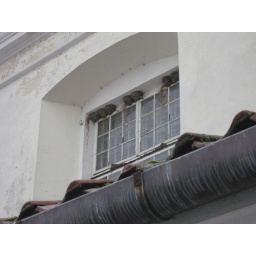
birds nests in the shul windows